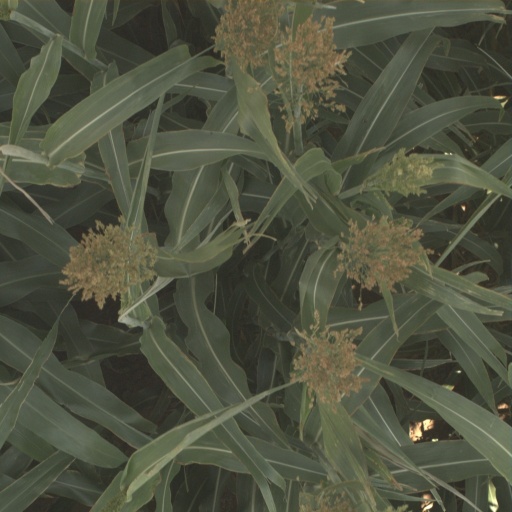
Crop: sorghum